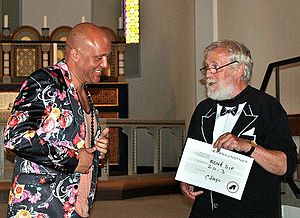
René Dif
René Dif bliver udnævnt til æreskunstner i Østermarie